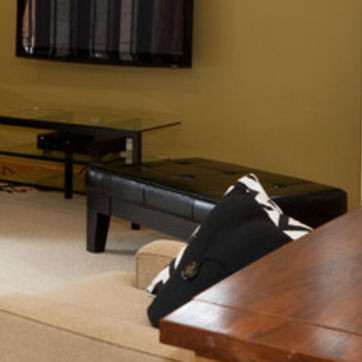
Material: leather